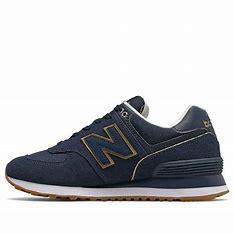
Brand: New
Model: Balance New Balance 574 Series